William Wakefield

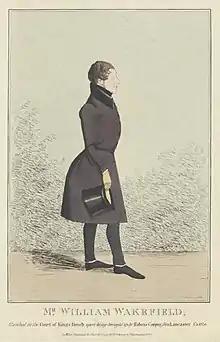
Mr. William Wakefield sketched in the Court of Kings Bench in 1826

Colonel William Hayward Wakefield (1801 – 19 September 1848) was an English officer of the British Auxiliary Legion, and the leader of the second New Zealand Company's first colonising expedition to New Zealand; one of the founders of Wellington city. As a leader, he attracted much controversy.